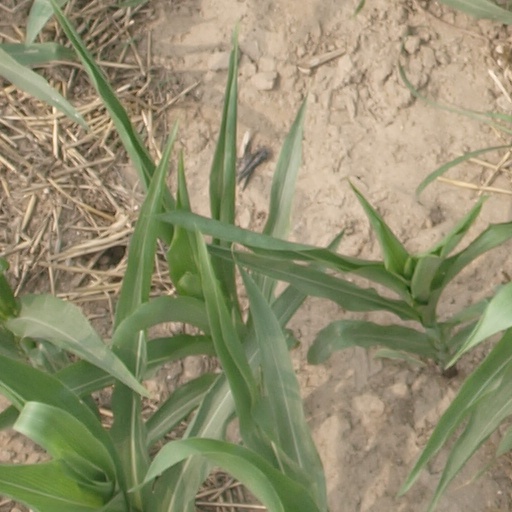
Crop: maize; corn